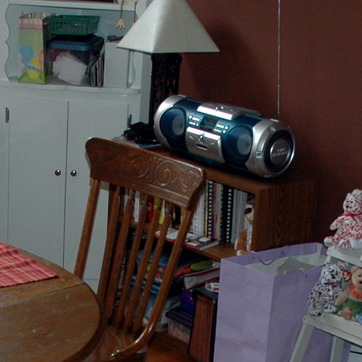
Material: wood